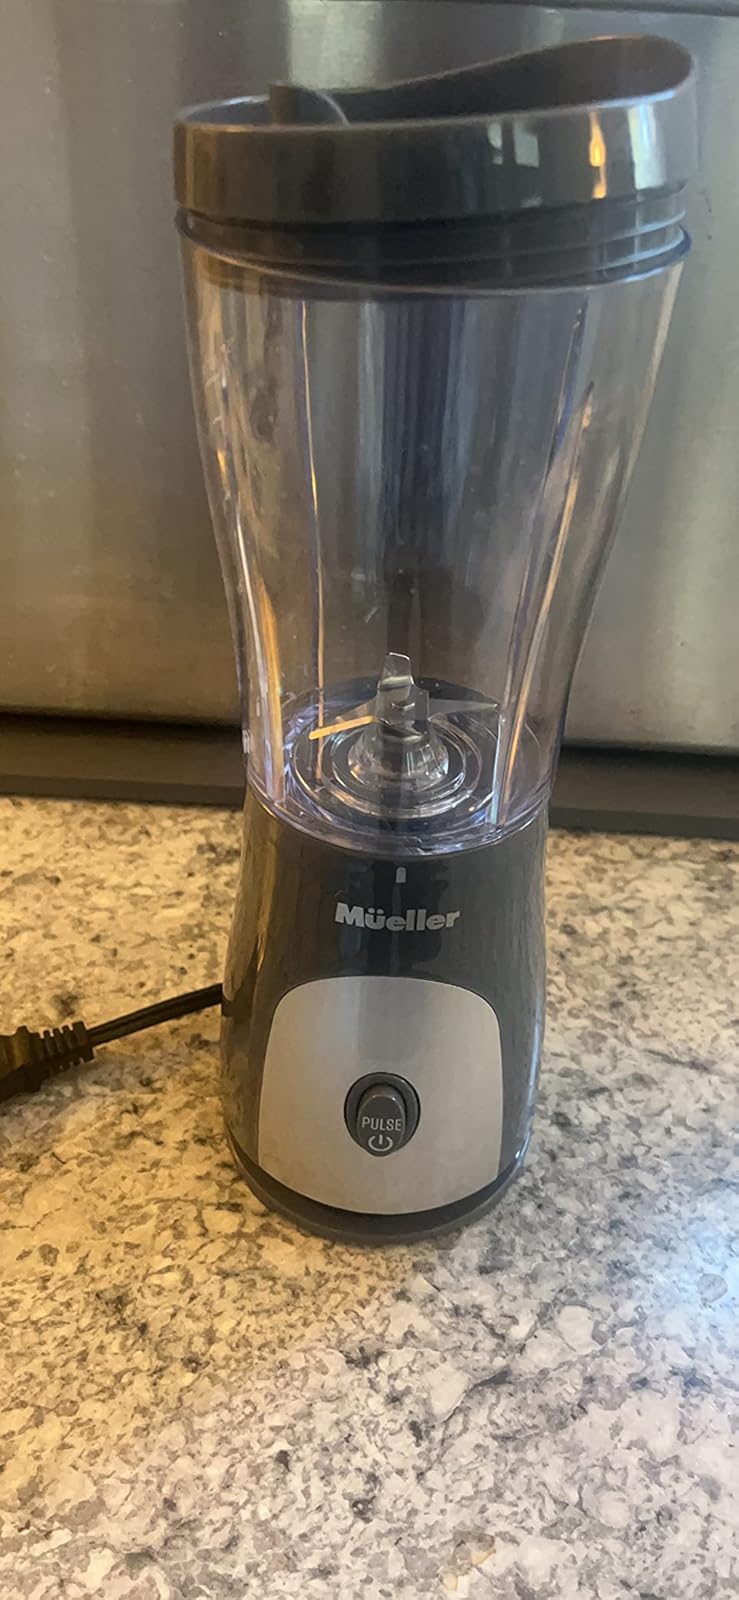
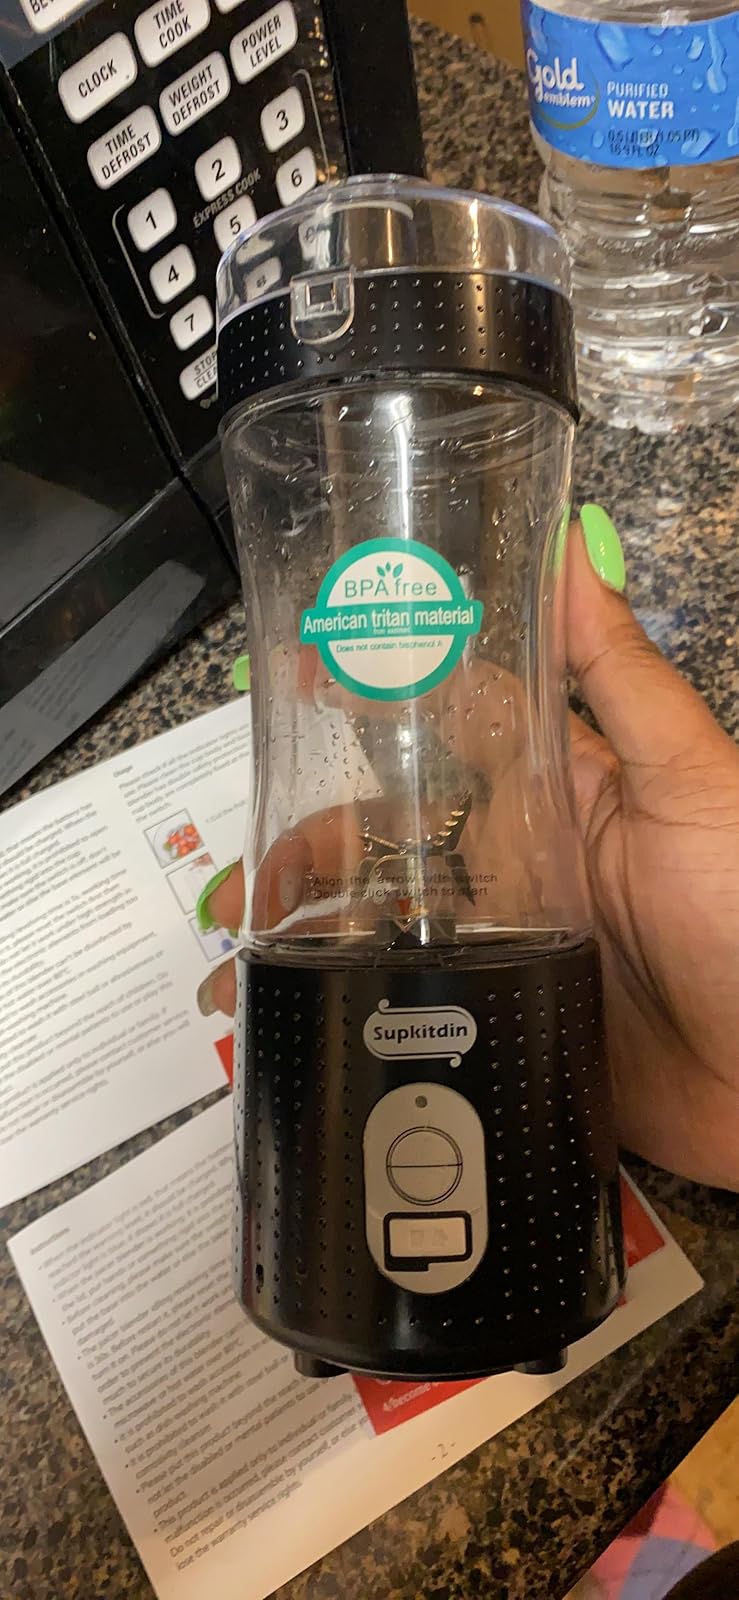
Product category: items_blender
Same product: no